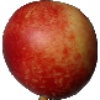
Label: nectarine